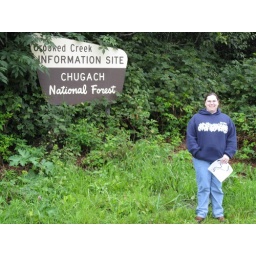
Amelia standing in front of the Crooked Creek sign, just north of Valdez, Alaska. Lots of salmon here.